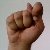
The image shows a hand gesture representing the letter 'T' in Indian Sign Language.